2nd Division (Australia)

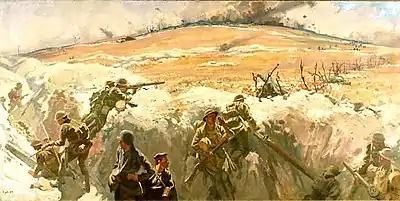
"Capture of Mont Saint Quentin" painting by Fred Leist (1920)

The initial plan for the Battle of Mont St. Quentin was for the 2nd Division, along with the Australian 3rd and the British 32nd Divisions, to attack to the east, and cross the Somme River near Péronne, before the 2nd Division continued on to take Mont St. Quentin. However, it was discovered that the defences along the river were too strong, and so the 2nd Division's front was taken over by the Australian 5th Division. The 2nd Division then moved north behind the Australian 3rd Division (which was to take Cléry and continue east to protect the 2nd Division's flank), approaching Mont St. Quentin on the northern side of the Somme River, before attacking Mont St. Quentin from the west. The offensive succeeded, with the Australian 5th Brigade (consisting of 1,340 men, supported by five brigades of field artillery, and four brigades of heavy artillery) securing Mont St. Quentin on the morning of 31 August, and capturing over 700 German prisoners. The 5th Brigade was then subjected to several counterattacks. Eventually, in the afternoon of the 31st one of these succeeded in recapturing the crest, although the Australians managed to hold on to a position just below the summit. The effort to take the Mont was later described by Rawlinson as "a magnificent performance...".